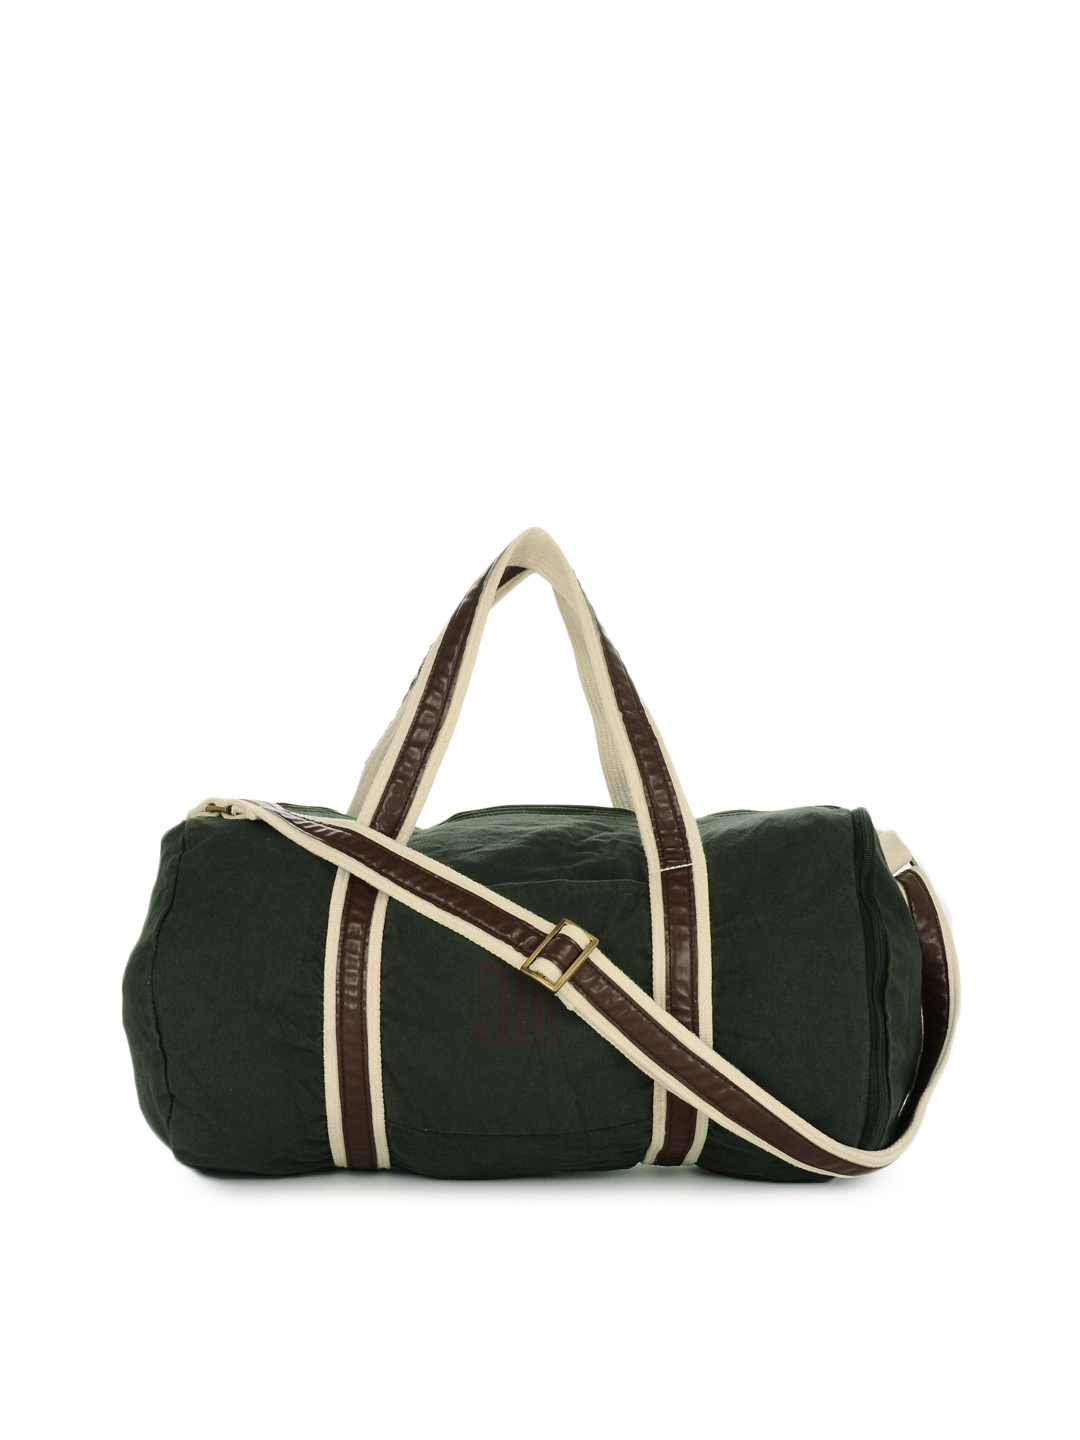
OTLS Unisex Olive Green Duffle Bag
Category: Accessories / Bags / Duffel Bag
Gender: Unisex
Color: Olive
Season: Winter 2012
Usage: Casual